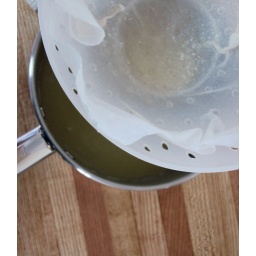
In a scotties paper towel sheet pulled apart in two. Strained 5 times little by little.